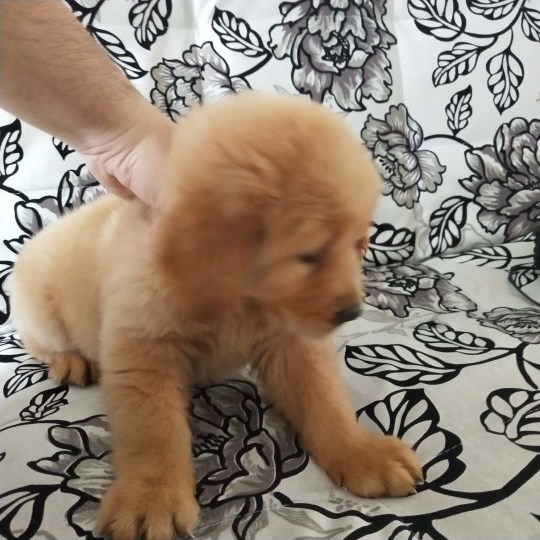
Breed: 5355-n000126-golden_retriever